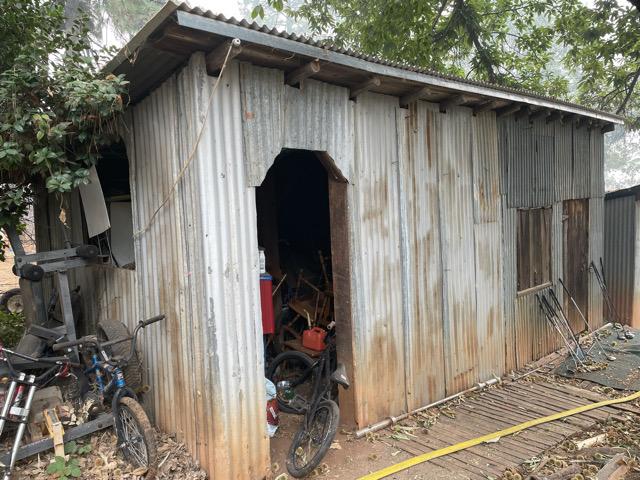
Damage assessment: no_damage